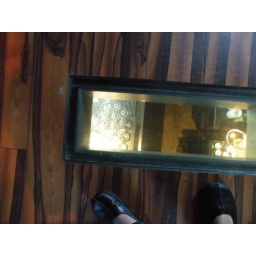
upstairs has cut outs in the floor where you can see downstairs, this is the bar under